Silvestru Morariu-Andrievici

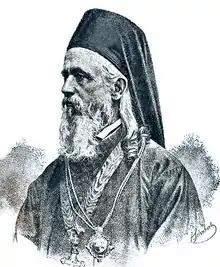
Silvestru Morariu-Andrievici after 1880

Silvestru Morariu-Andrievici (born "Samuil Morariu"; –) was an ethnic Romanian Orthodox cleric in the Duchy of Bukovina, in Austria-Hungary. From 1880 until his death, he served as Metropolitan of Bukovina and Dalmatia.